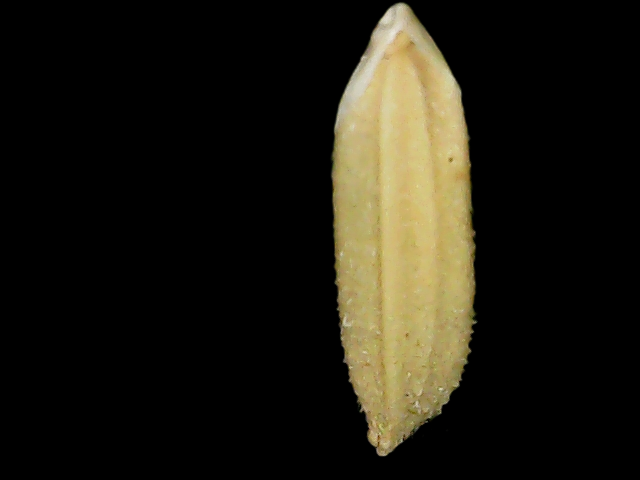
Rice variety: Binadhan16